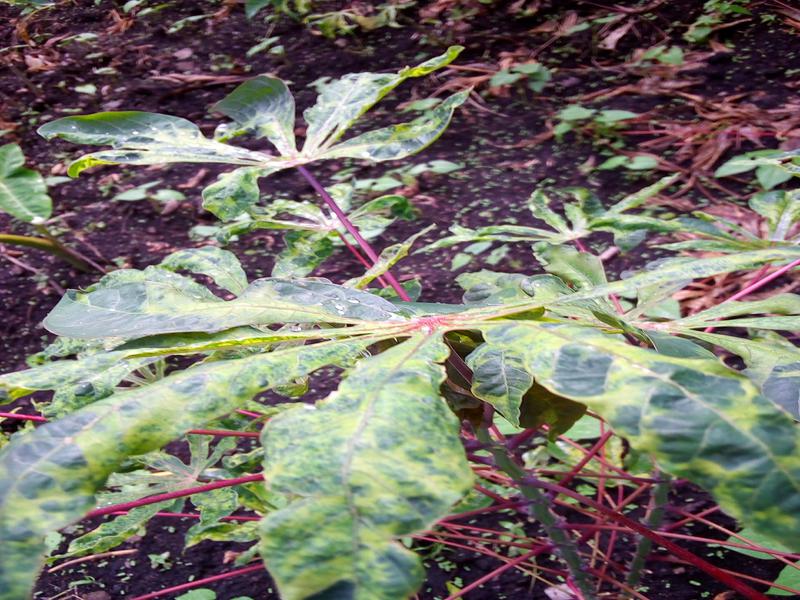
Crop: cassava
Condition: mosaic_disease